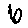
Label: 6